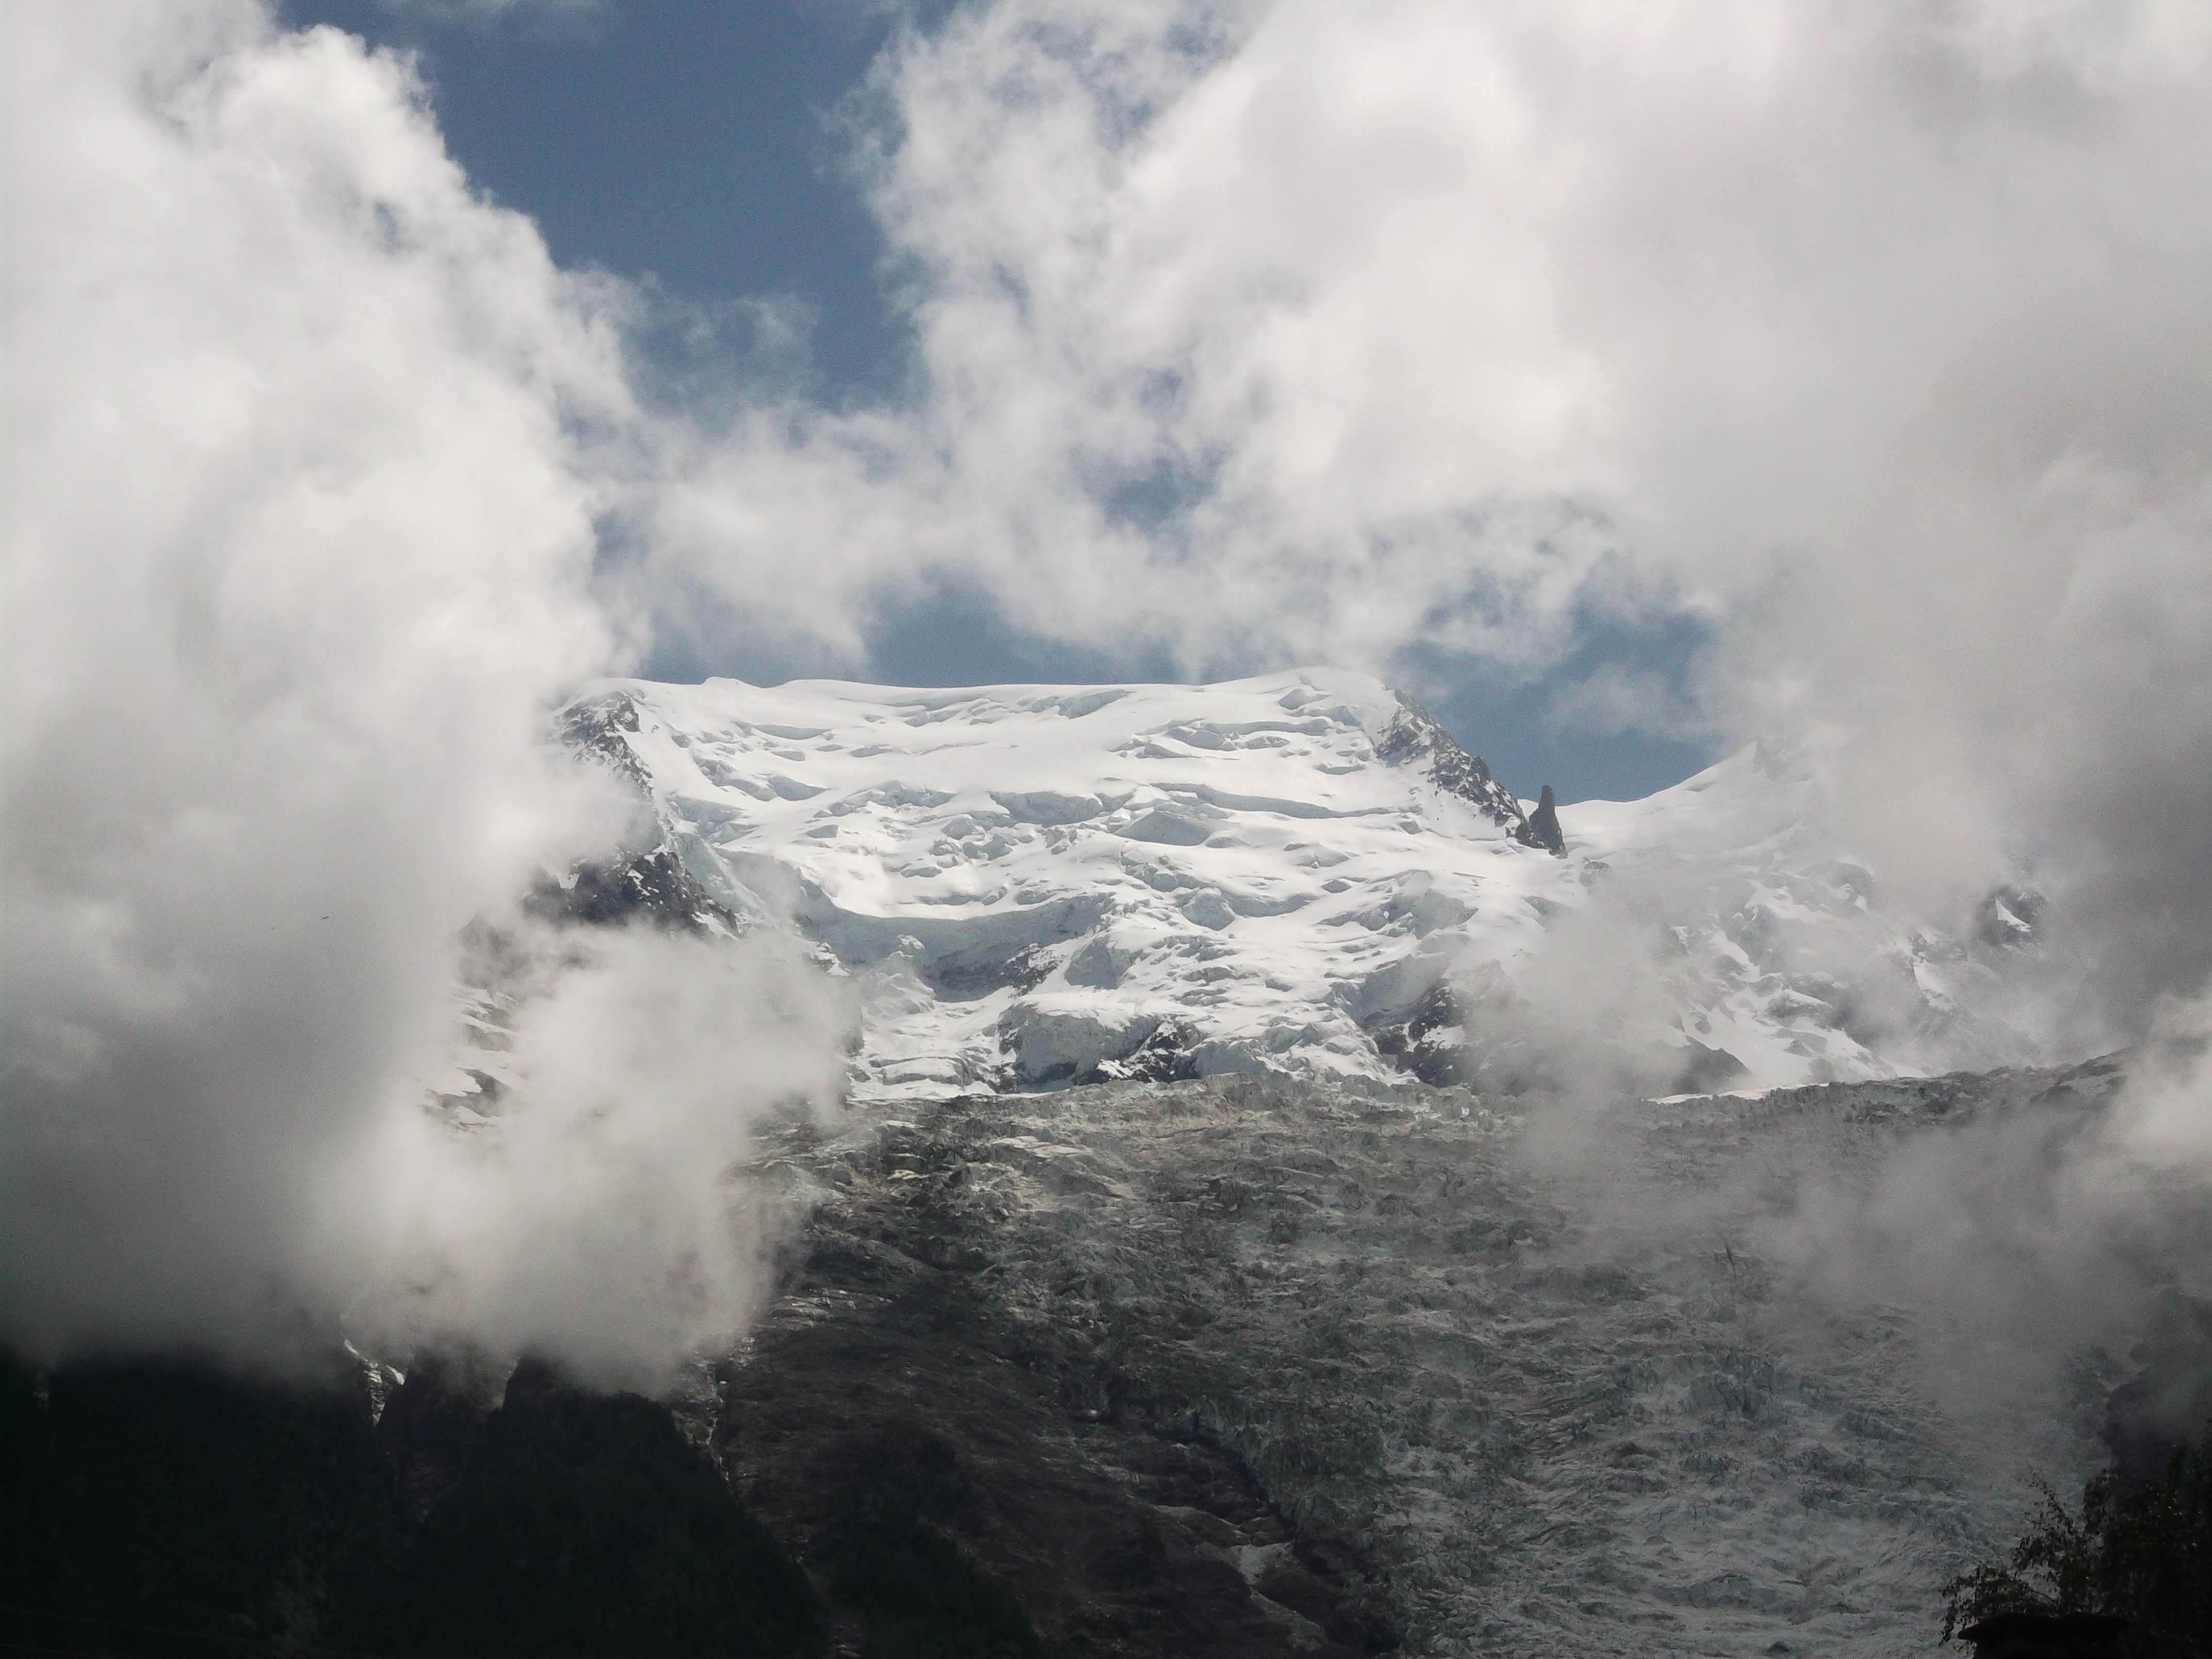
landscape, mountain, snow, cold, winter, cloud, sky, mountain range, france, ice, glacier, weather, italy, alpine, ridge, summit, crevasse, mont blanc, mountains, alps, glacial, icy, plateau, switzerland, landform, meteorological phenomenon, geographical feature, atmospheric phenomenon, atmosphere of earth, mountainous landforms, geological phenomenon